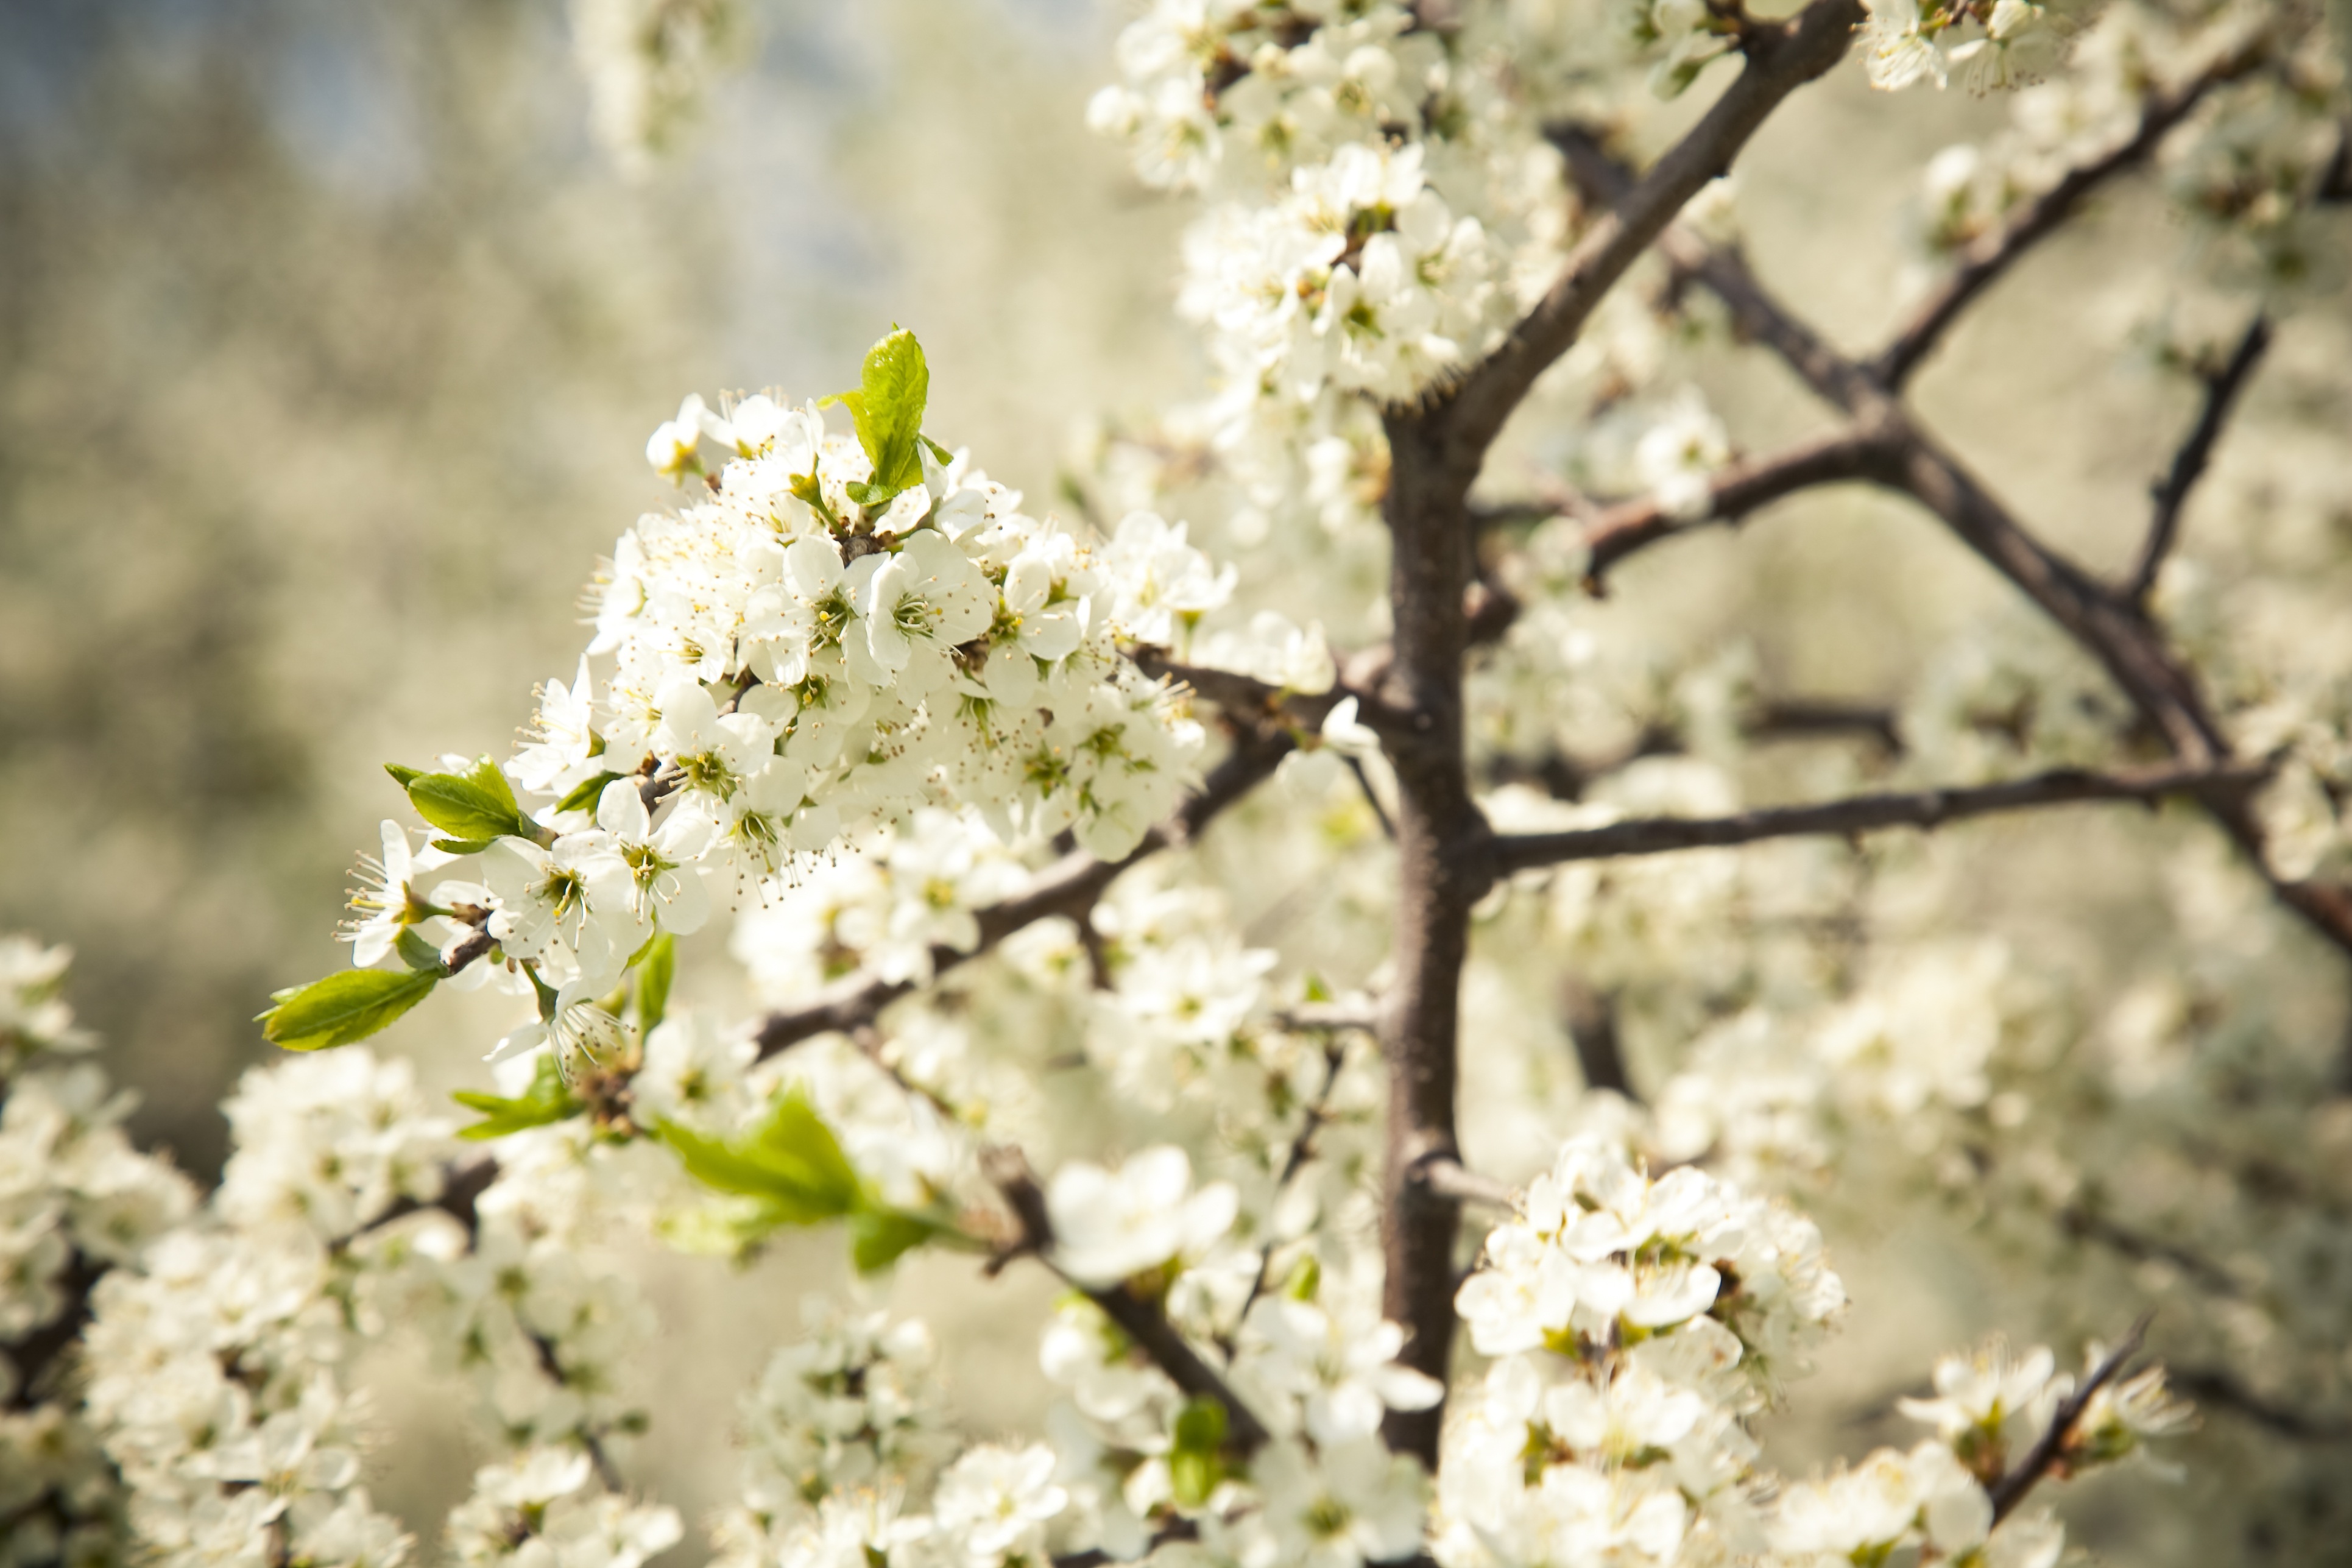
apple, landscape, tree, nature, branch, blossom, plant, white, fruit, flower, bloom, orchard, food, spring, produce, botany, flora, season, cherry blossom, fruit tree, may, apple tree, apple blossom, apple tree flowers